1970 Venetian regional election

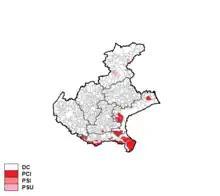
Largest party by municipality

Christian Democracy was by far the largest party, securing a full majority. After the election the Christian Democrats formed a one-party government under the leadership of Angelo Tomelleri, who was briefly replaced by Paolo Feltrin in 1972–1973.